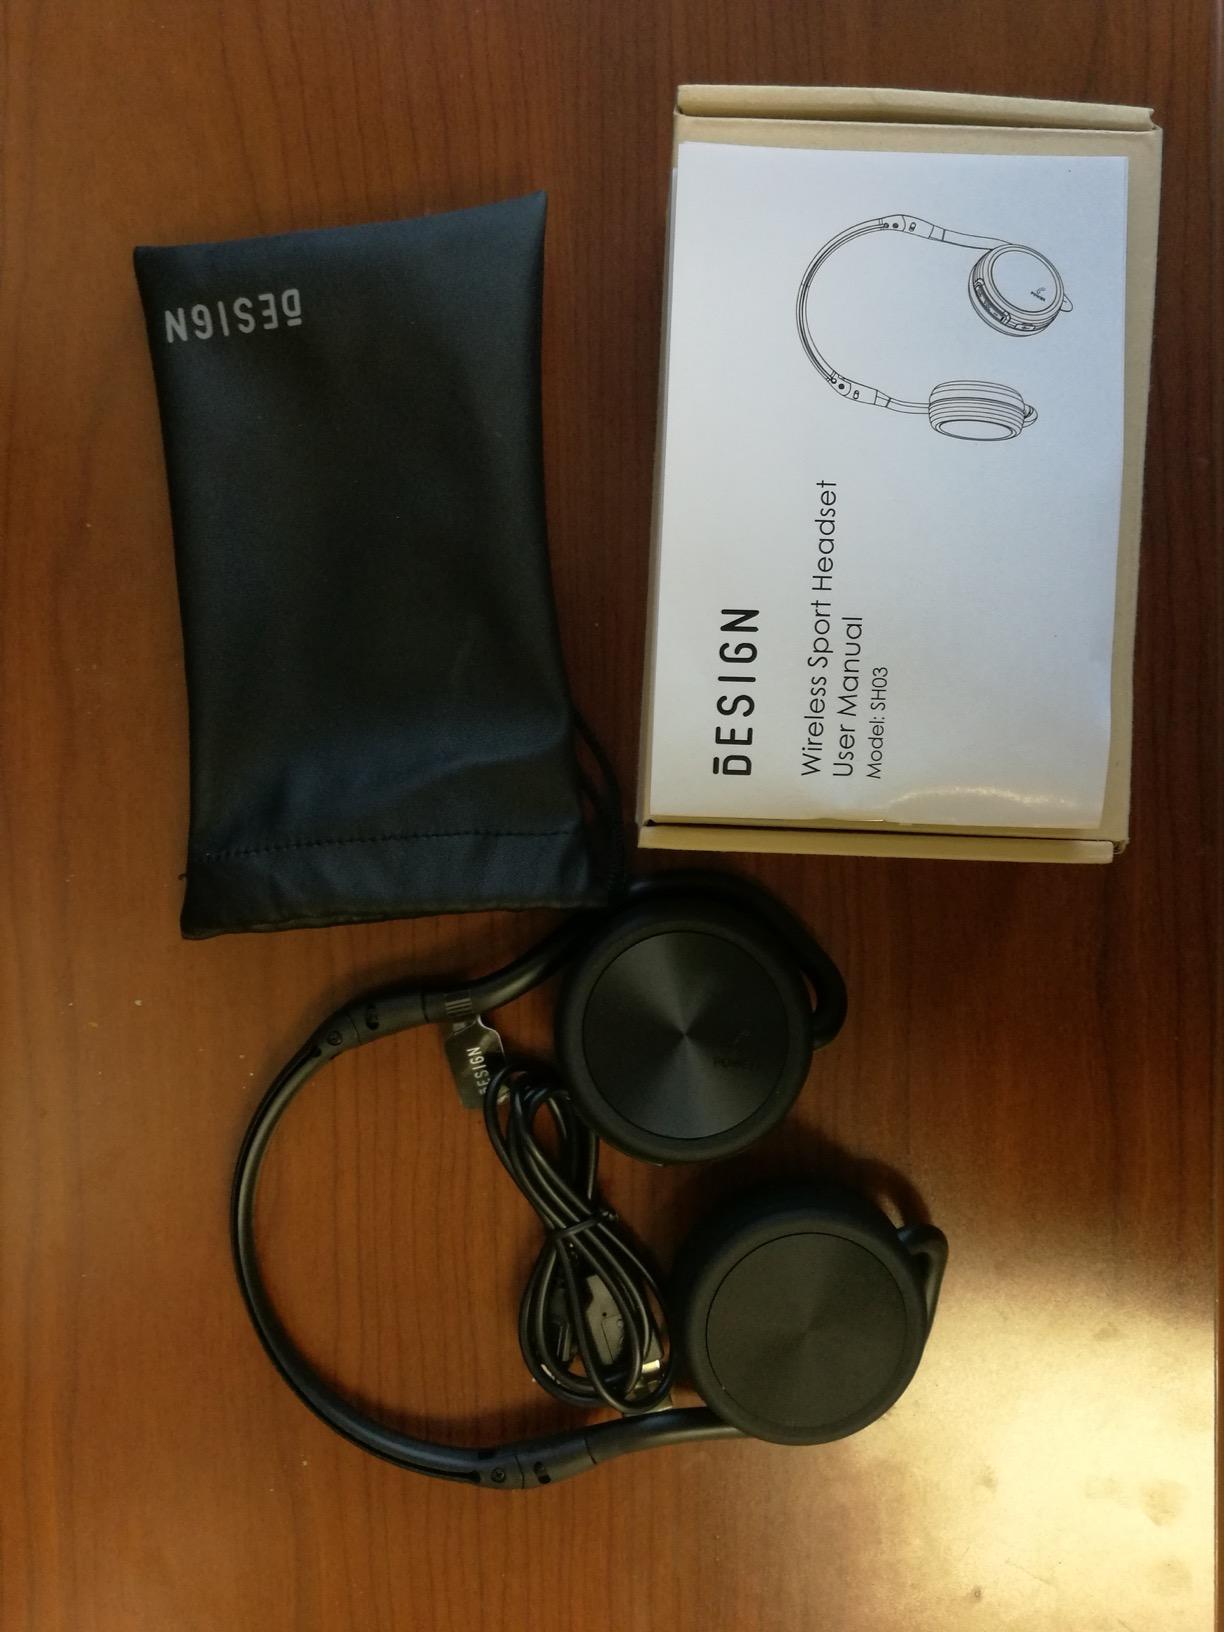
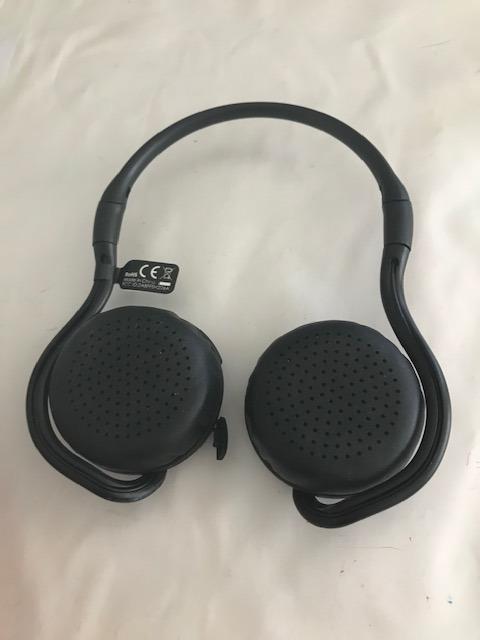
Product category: headphones
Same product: yes